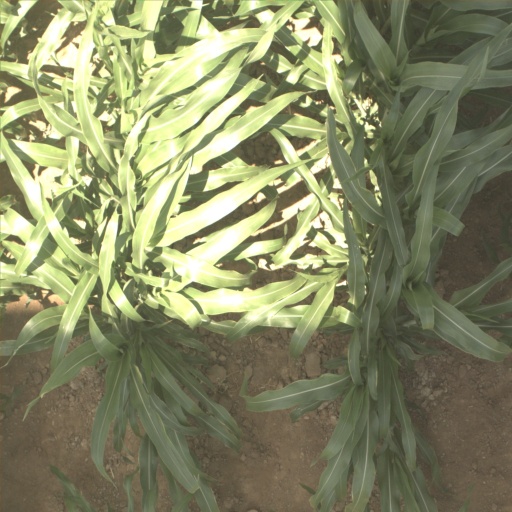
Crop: sorghum